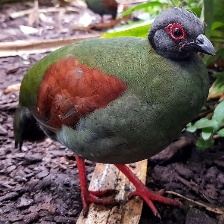
Species: CRESTED WOOD PARTRIDGE
Scientific name: ROLLULUS ROULOUL
ImageNet parent category: partridge